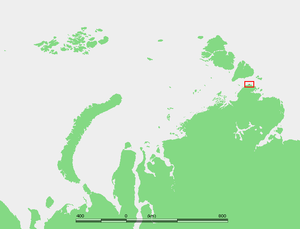
Le cap Tcheliouskine est le point le plus septentrional du continent eurasiatique, à 1 370 km du pôle Nord. Il est situé à la pointe de la péninsule de Taïmyr, dans le krai de Krasnoïarsk, en Russie. Le cap Tcheliouskine est séparé de l'archipel Severnaïa Zemlia par le détroit de Vilkitski. Initialement appelé cap du Nord-Est, il fut rebaptisé en 1842 en l'honneur de Semion Tcheliouskine, qui a décrit cette région qu'il explora en mai 1742.